Question: Please indicate a possible affordance area of baseball bat that can be used for hitting
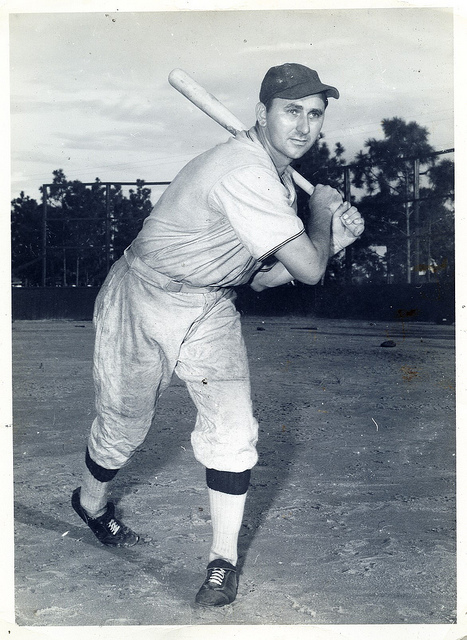
Answer: [162.701, 63.413, 231.397, 128.63]